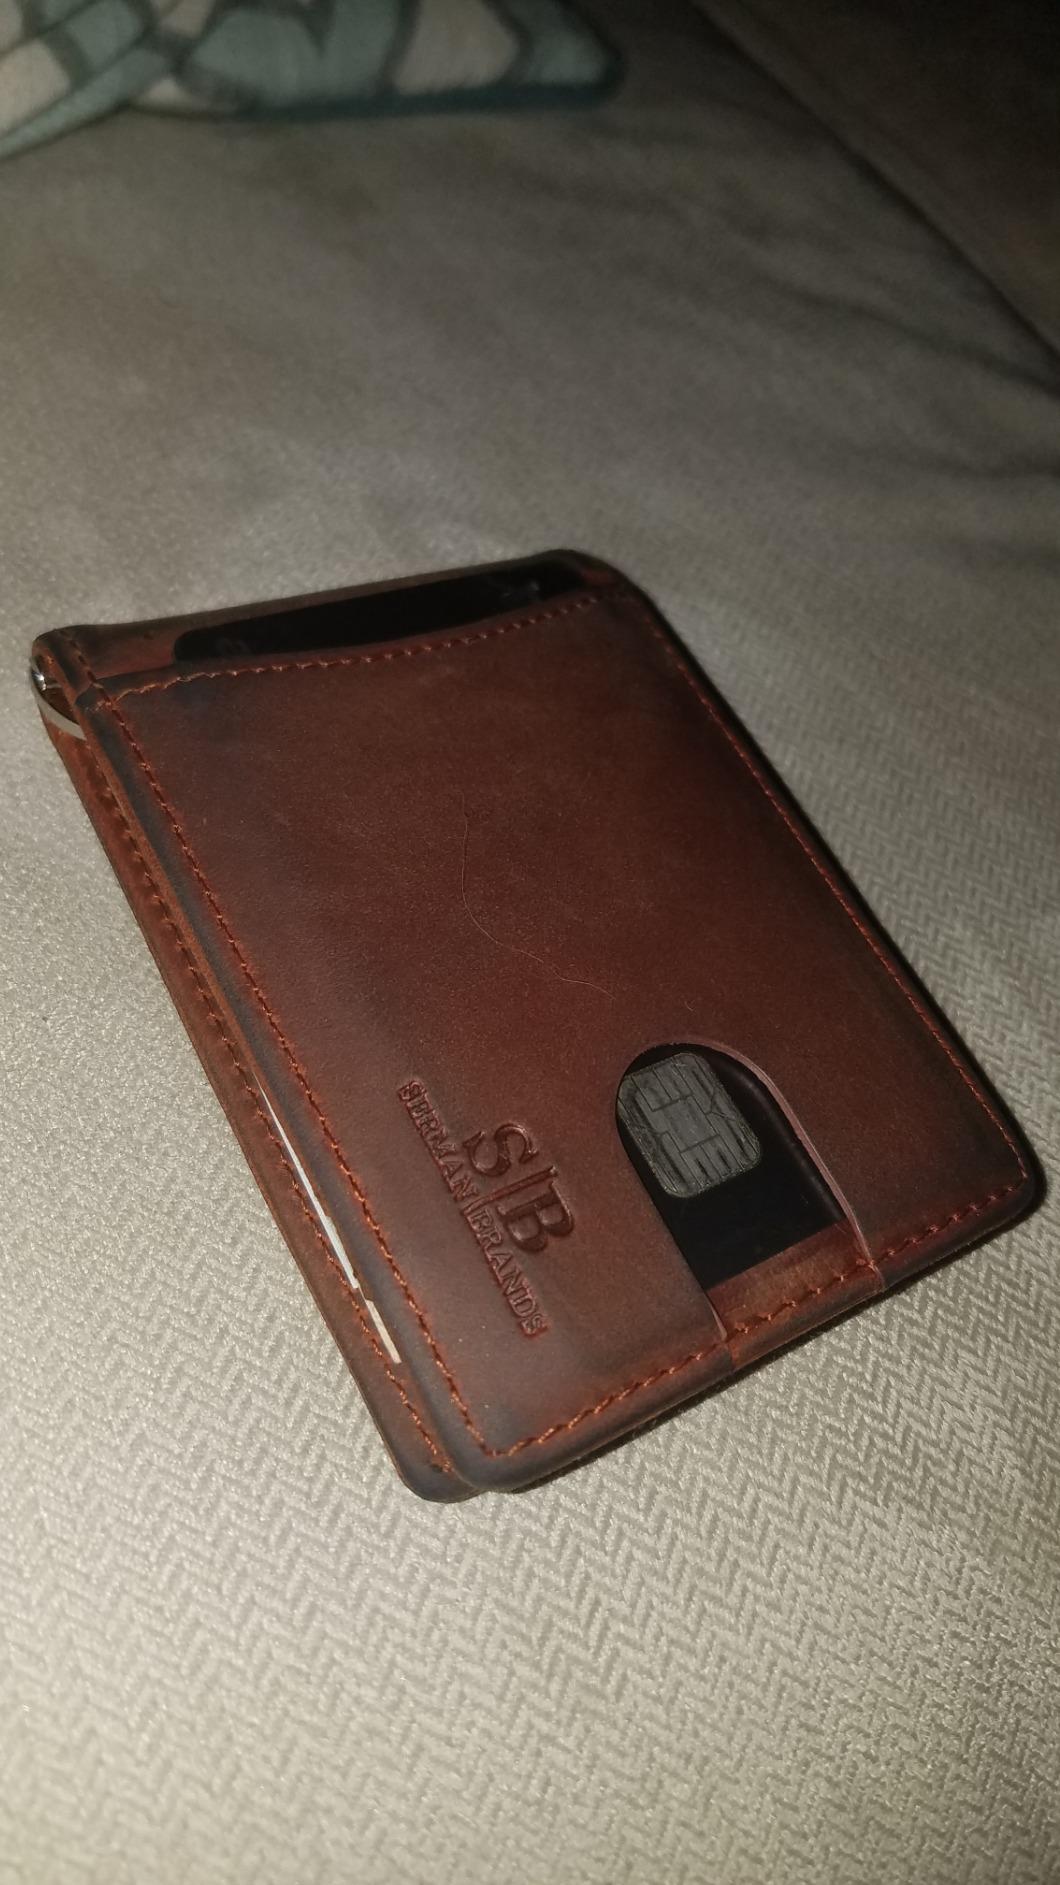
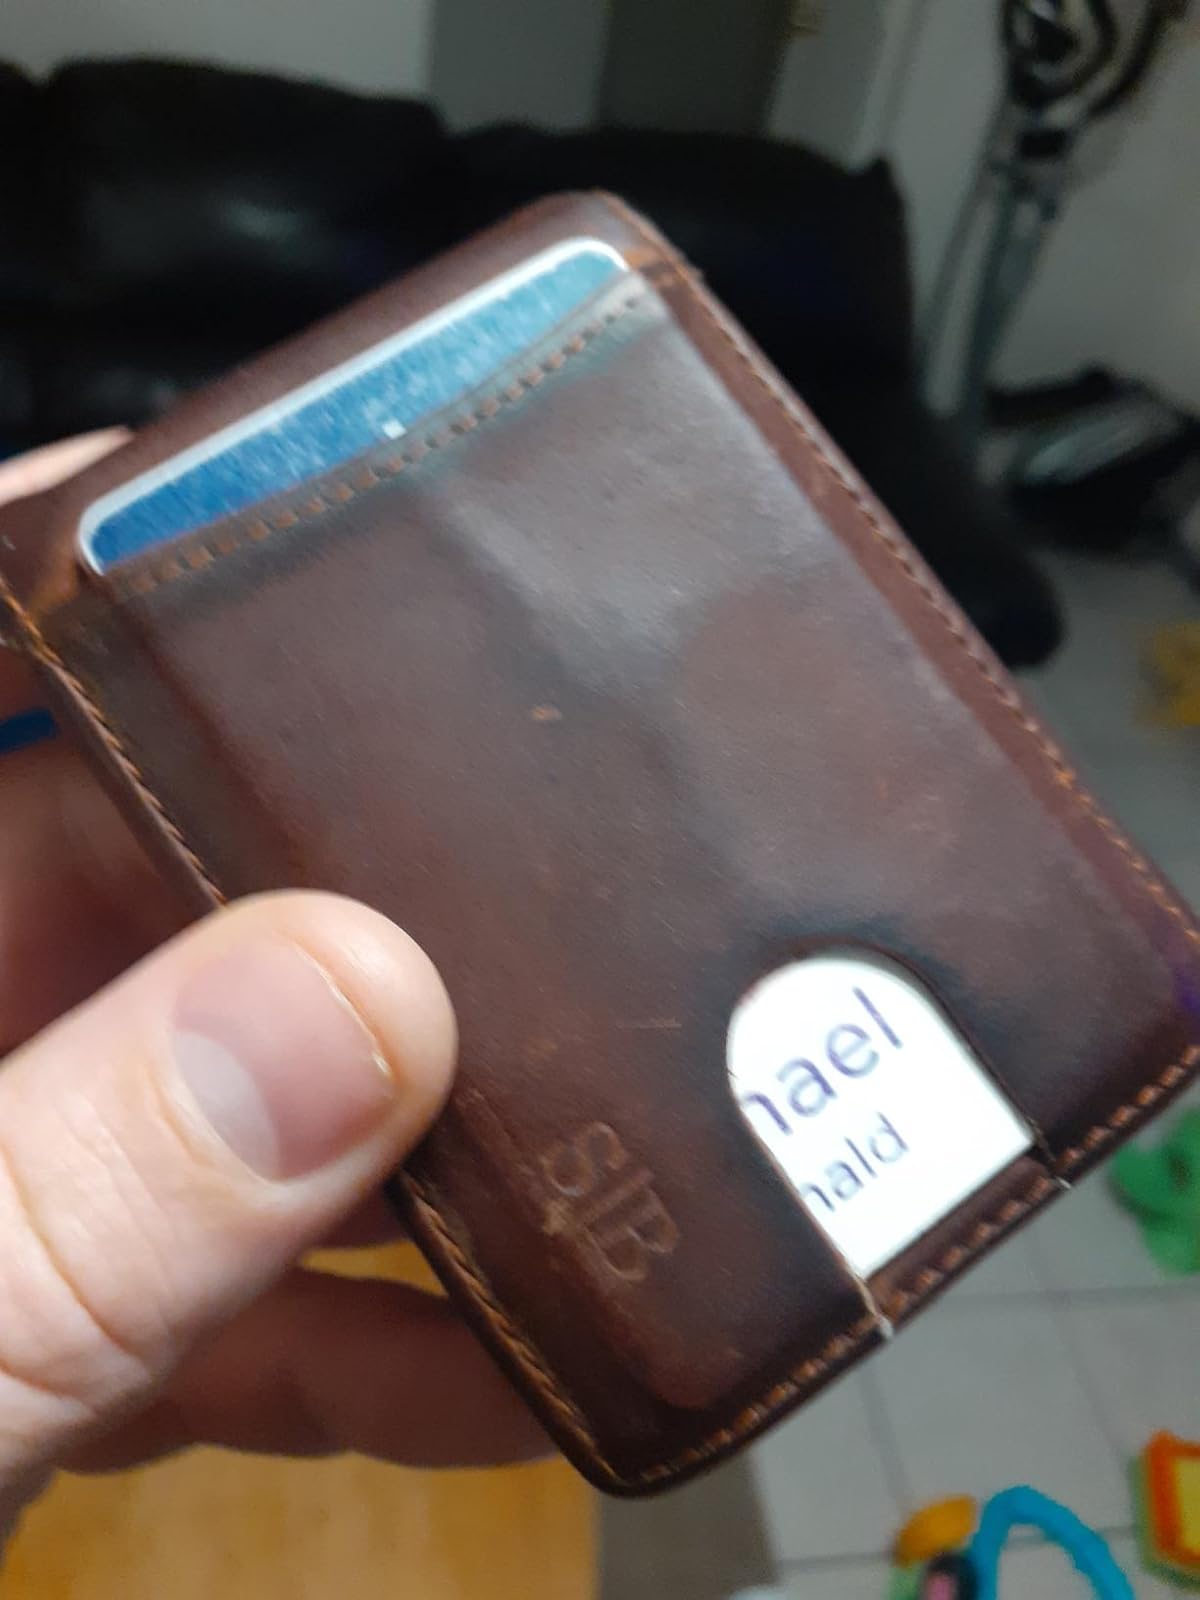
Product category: accessories_wallet
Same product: yes